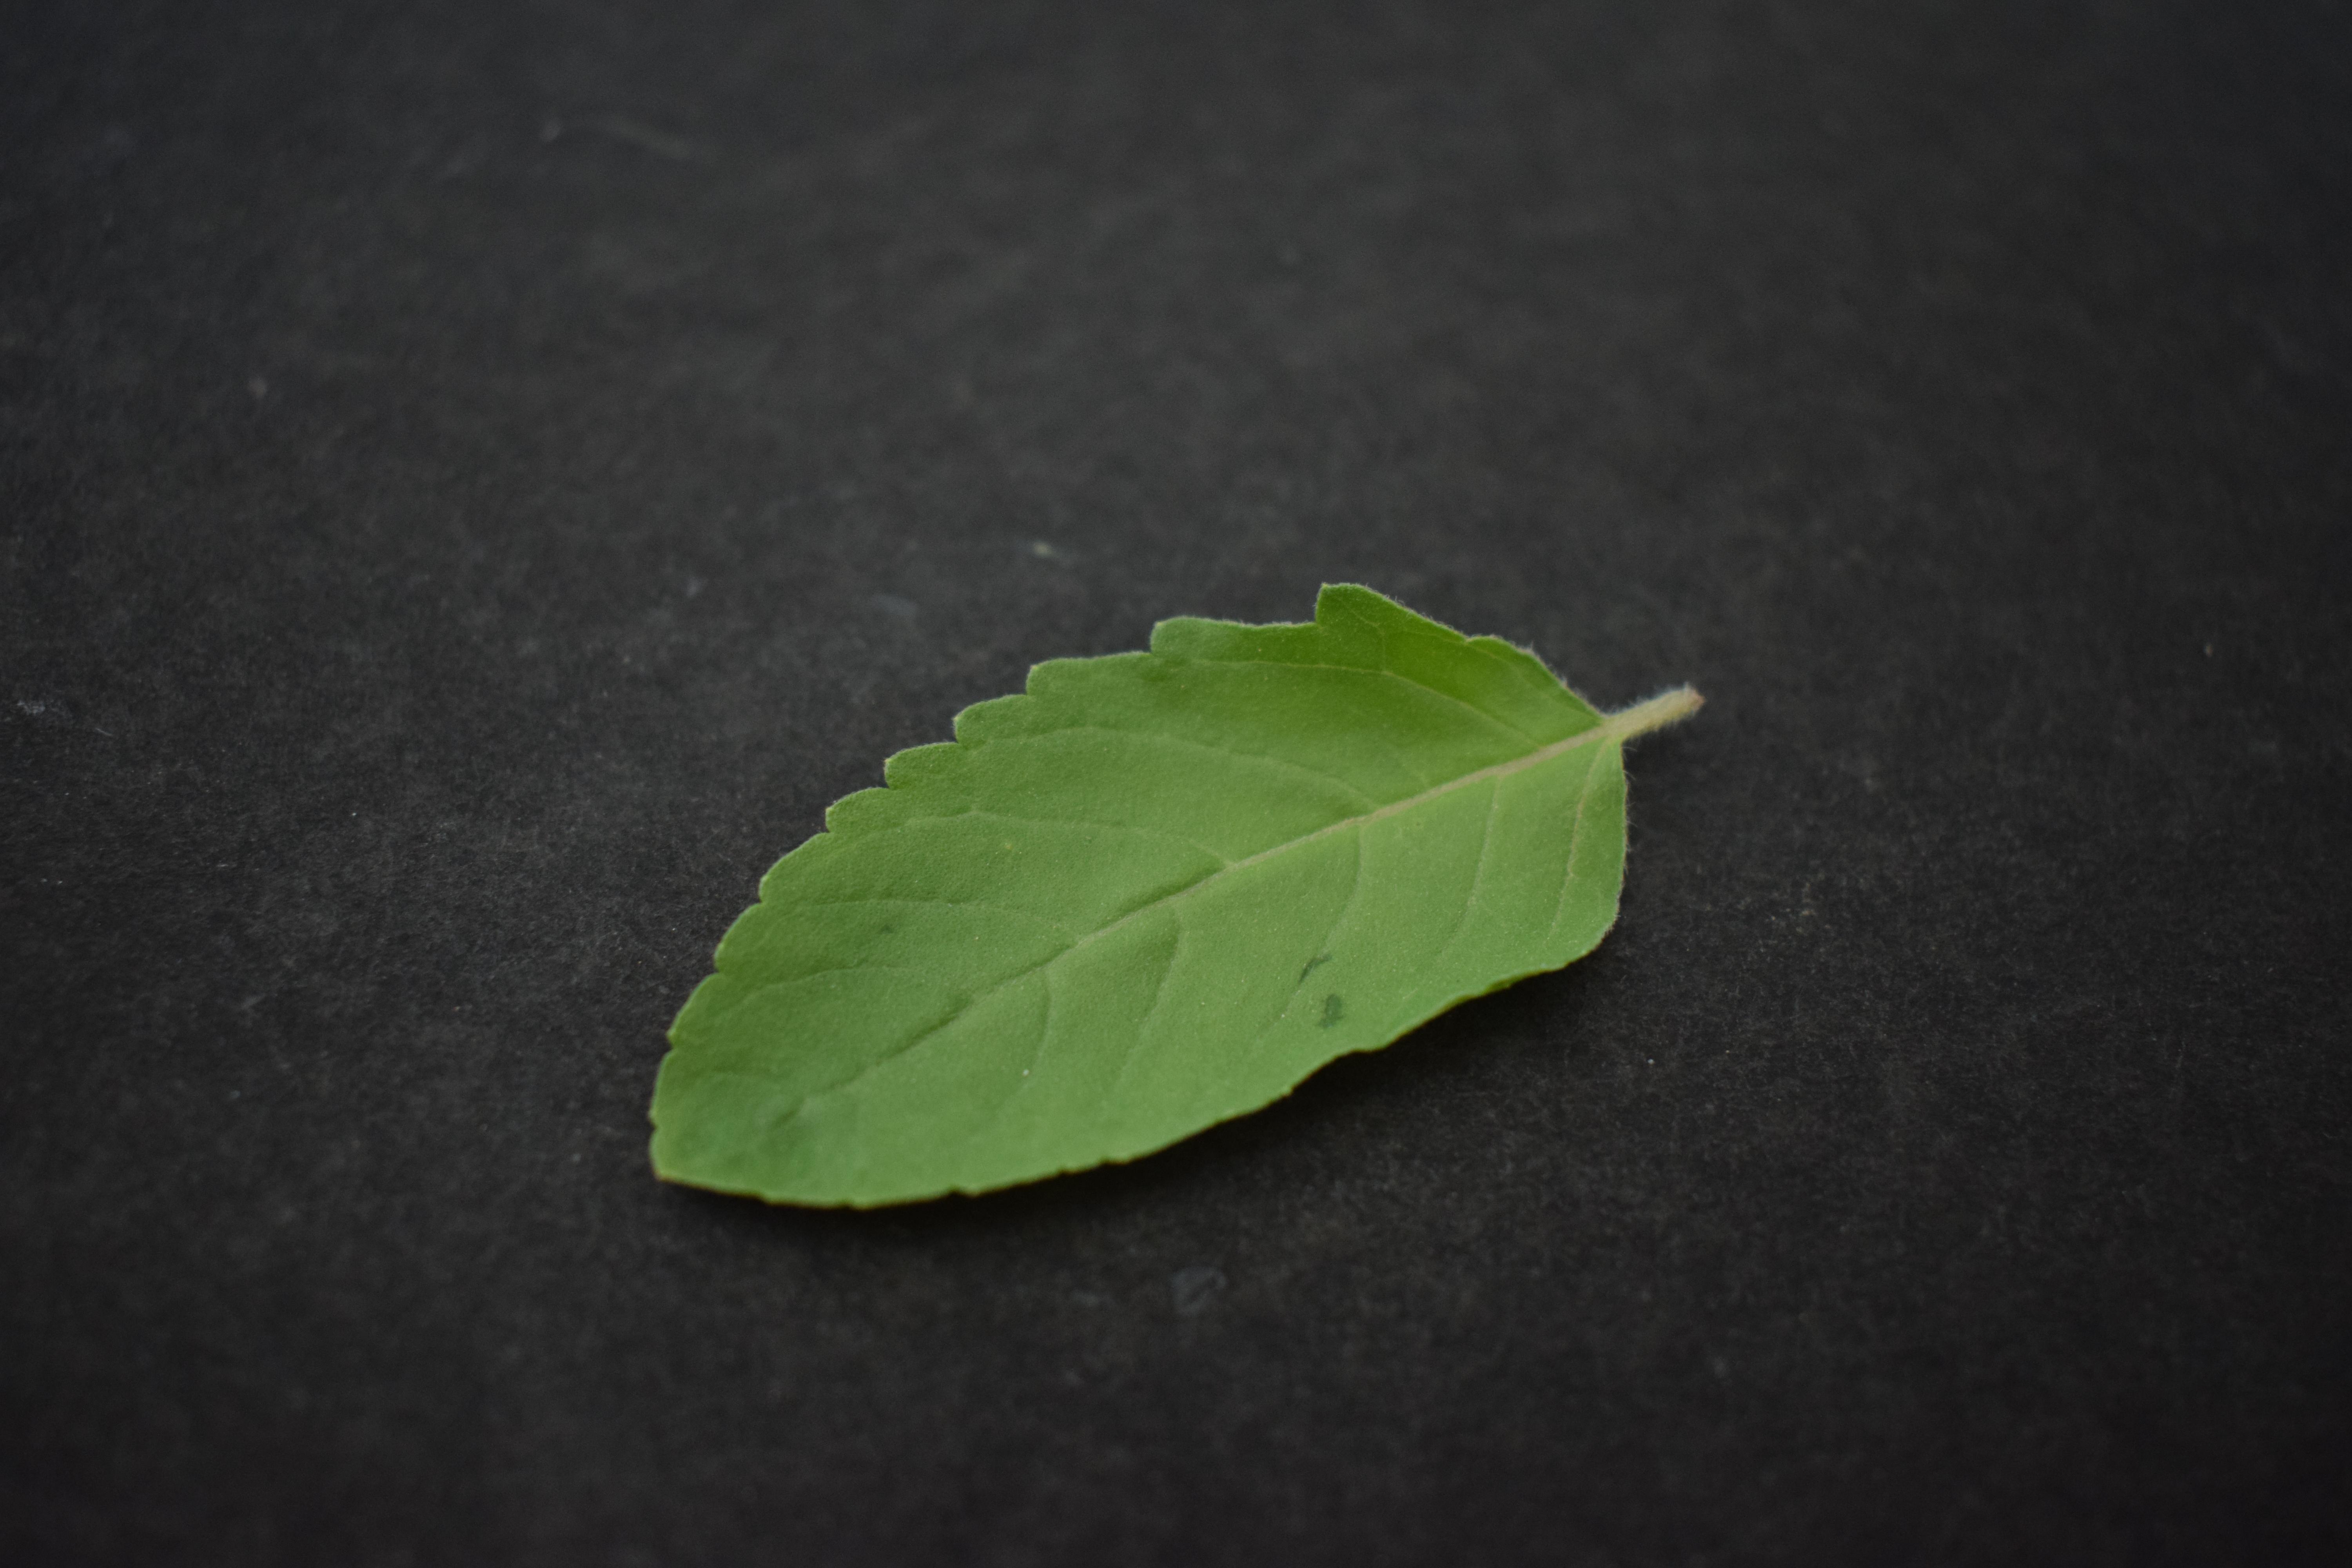
Plant species: Basil